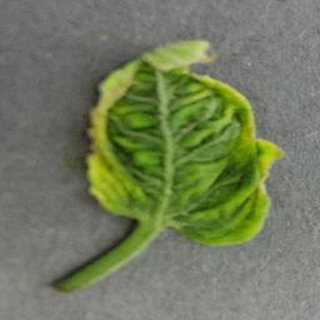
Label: tomato_yellow_leaf_curl_virus